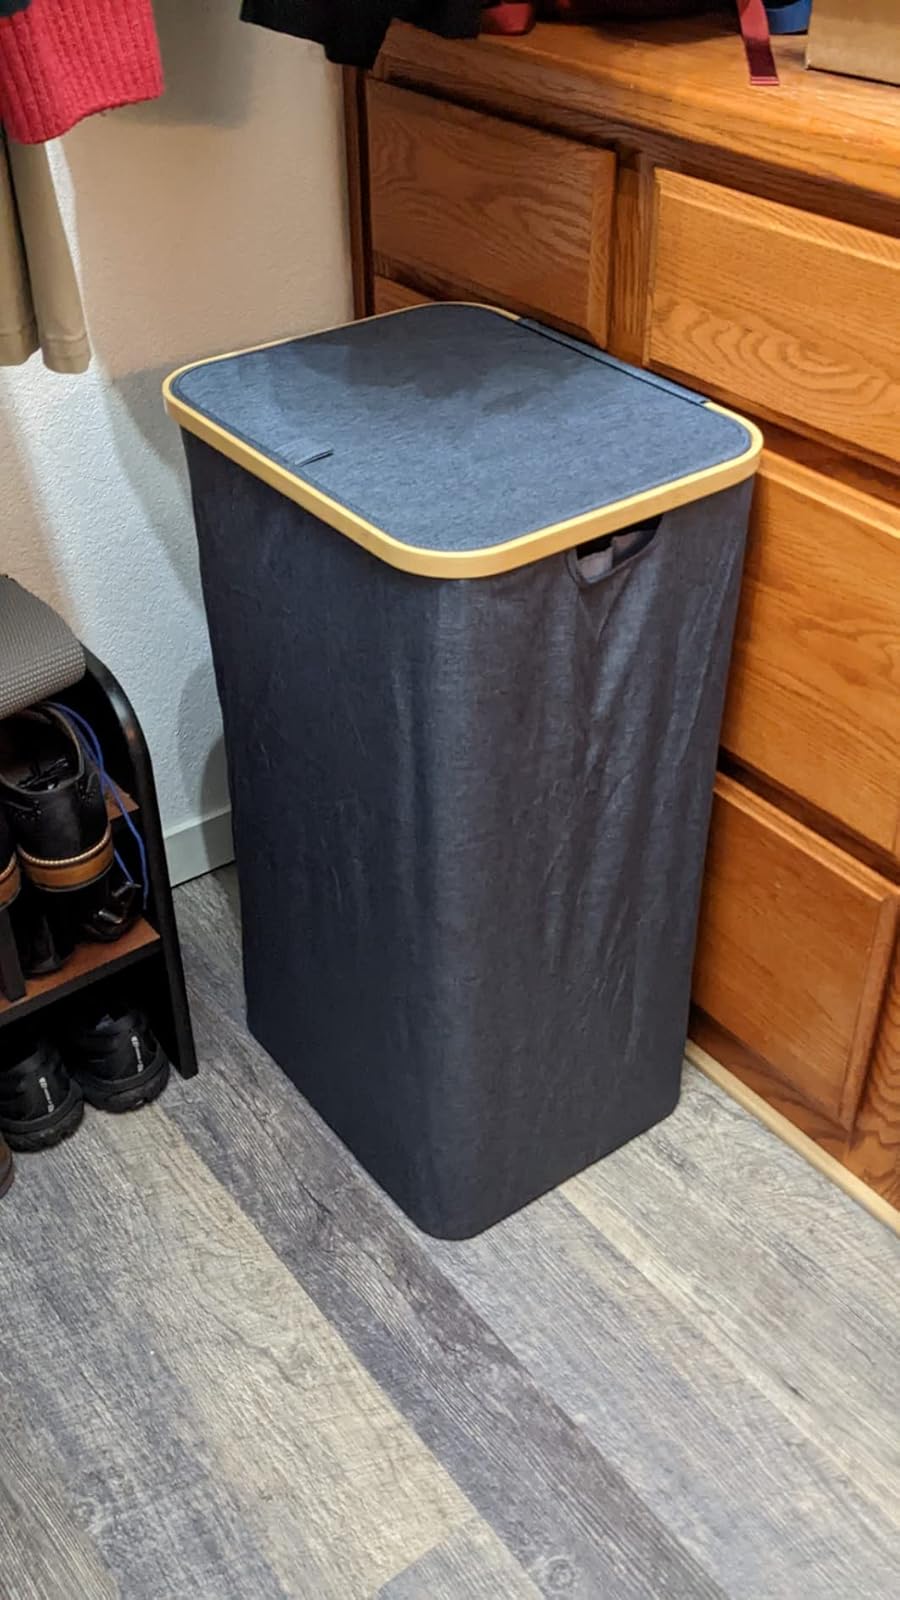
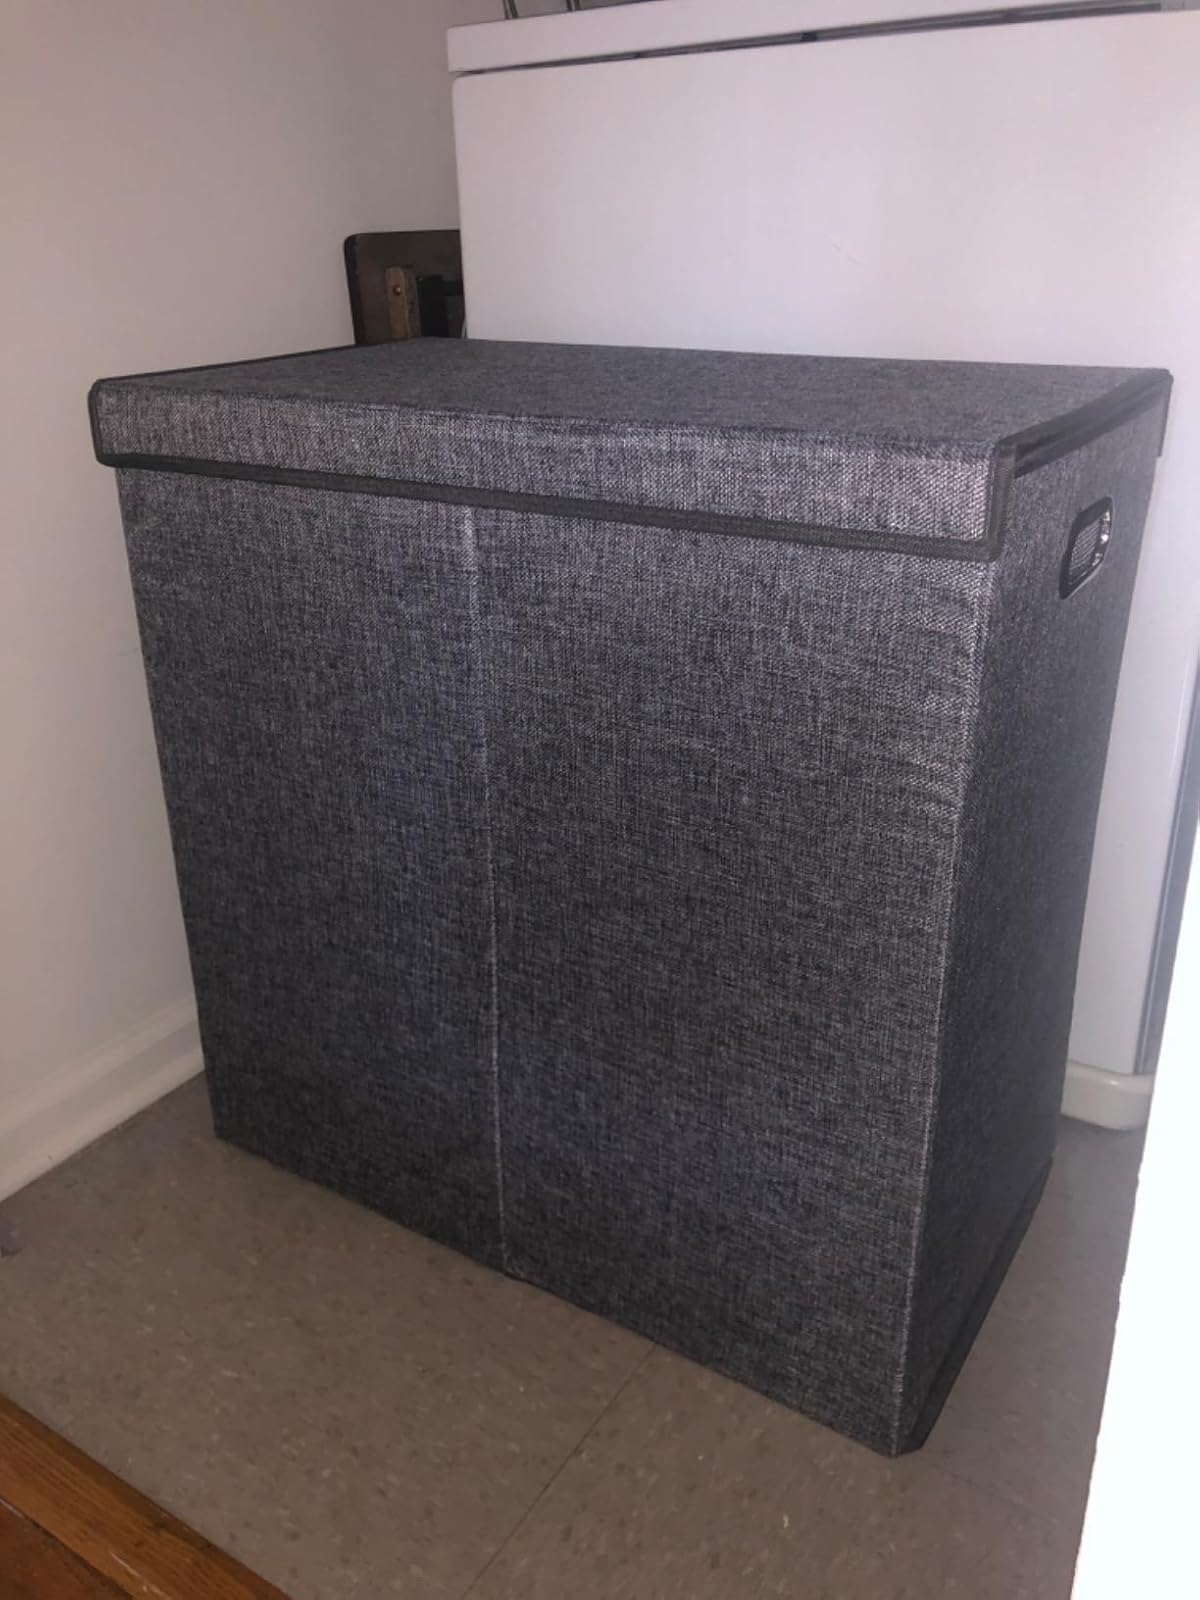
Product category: items_hamper
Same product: no